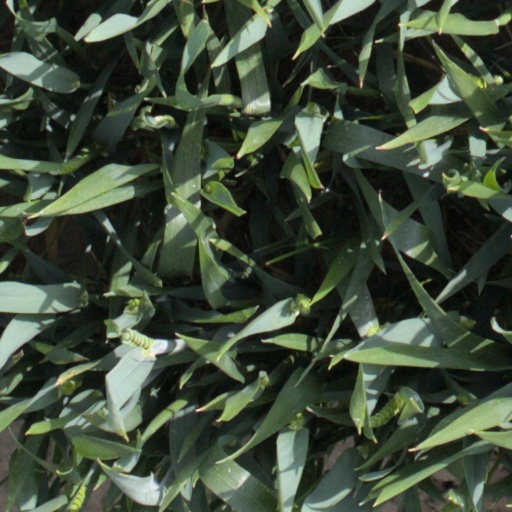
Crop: wheat